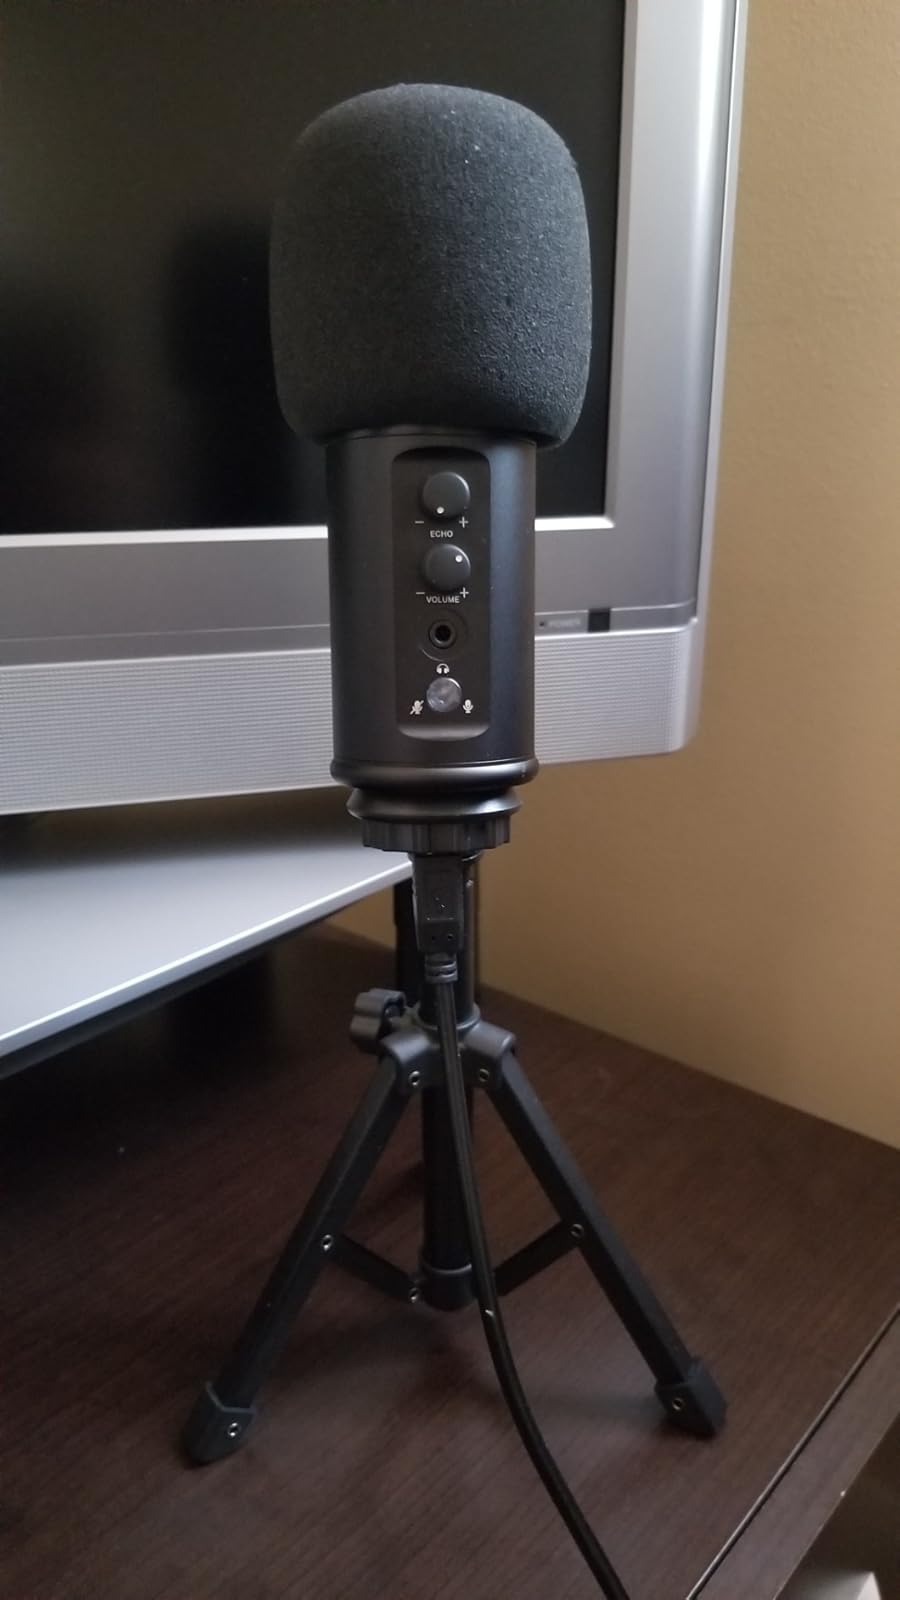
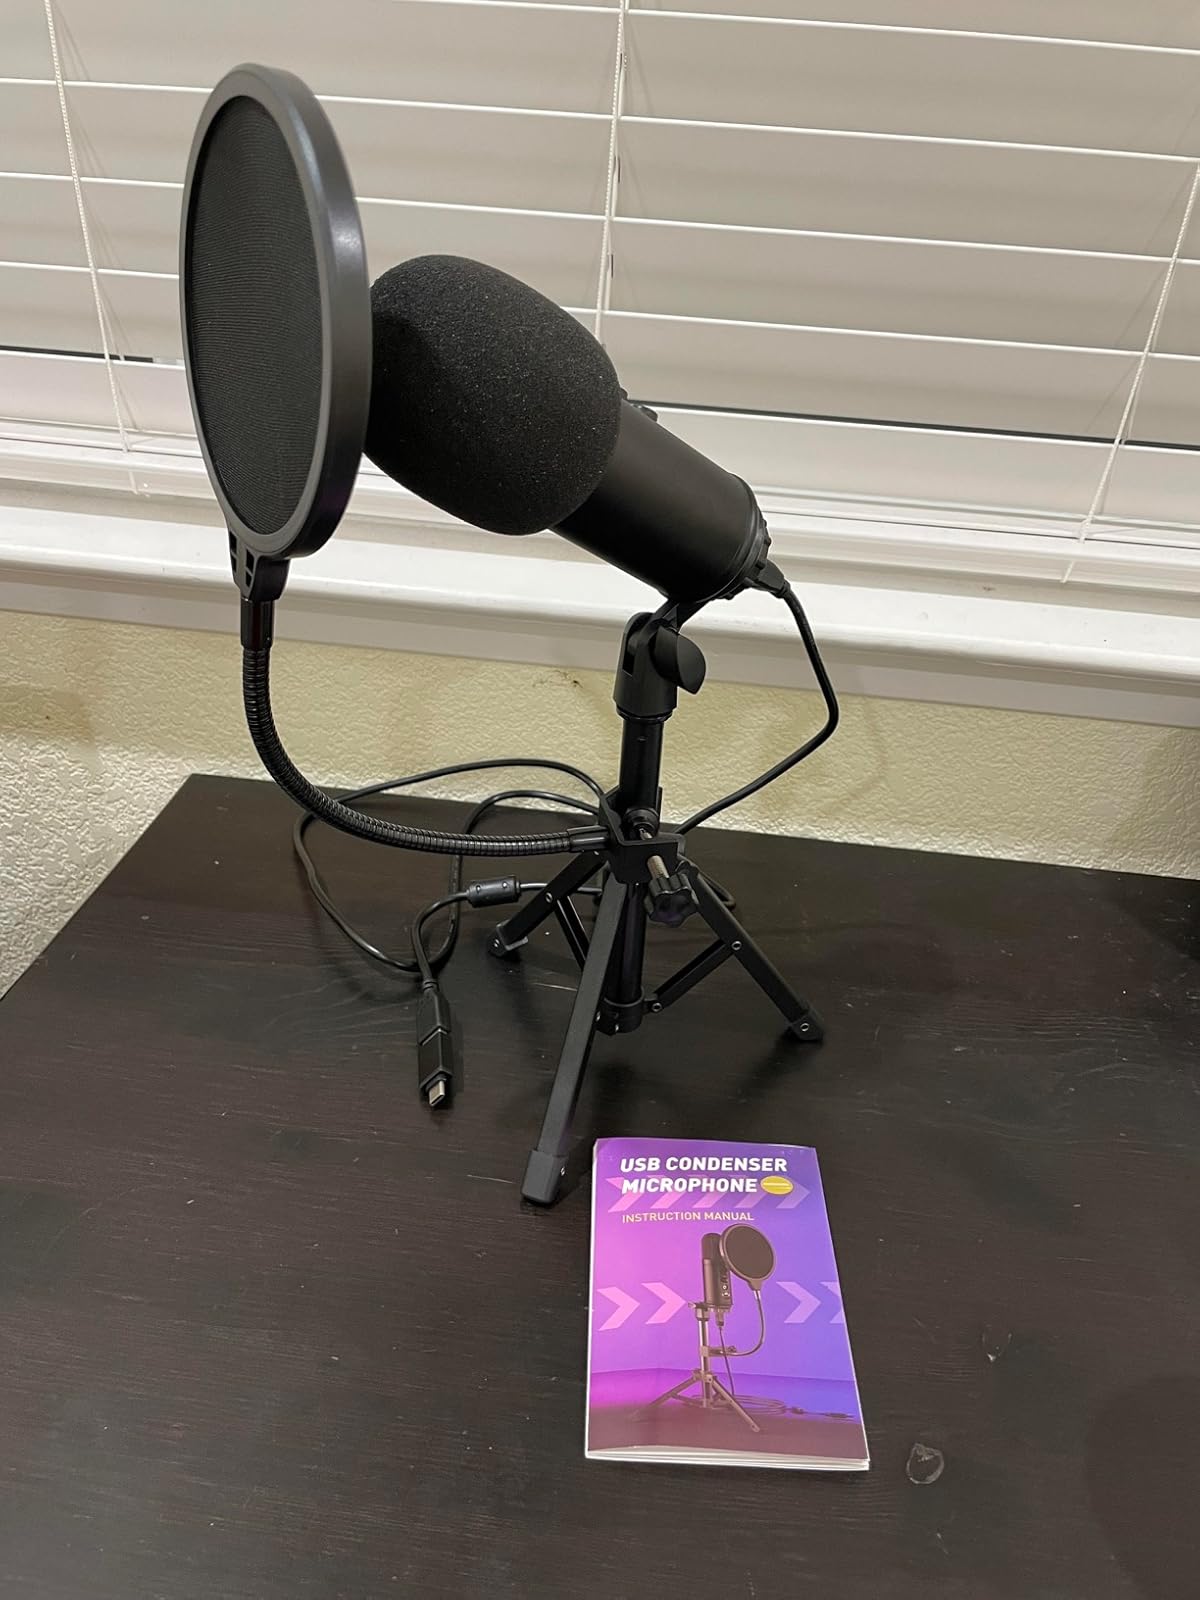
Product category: microphone
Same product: yes